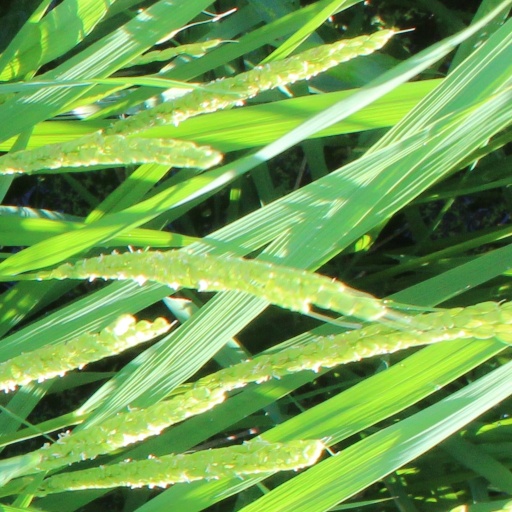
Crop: rice